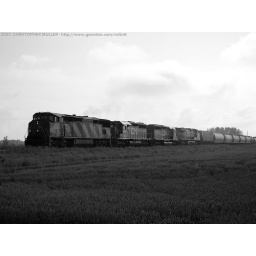
Backlit black and white in Portage.